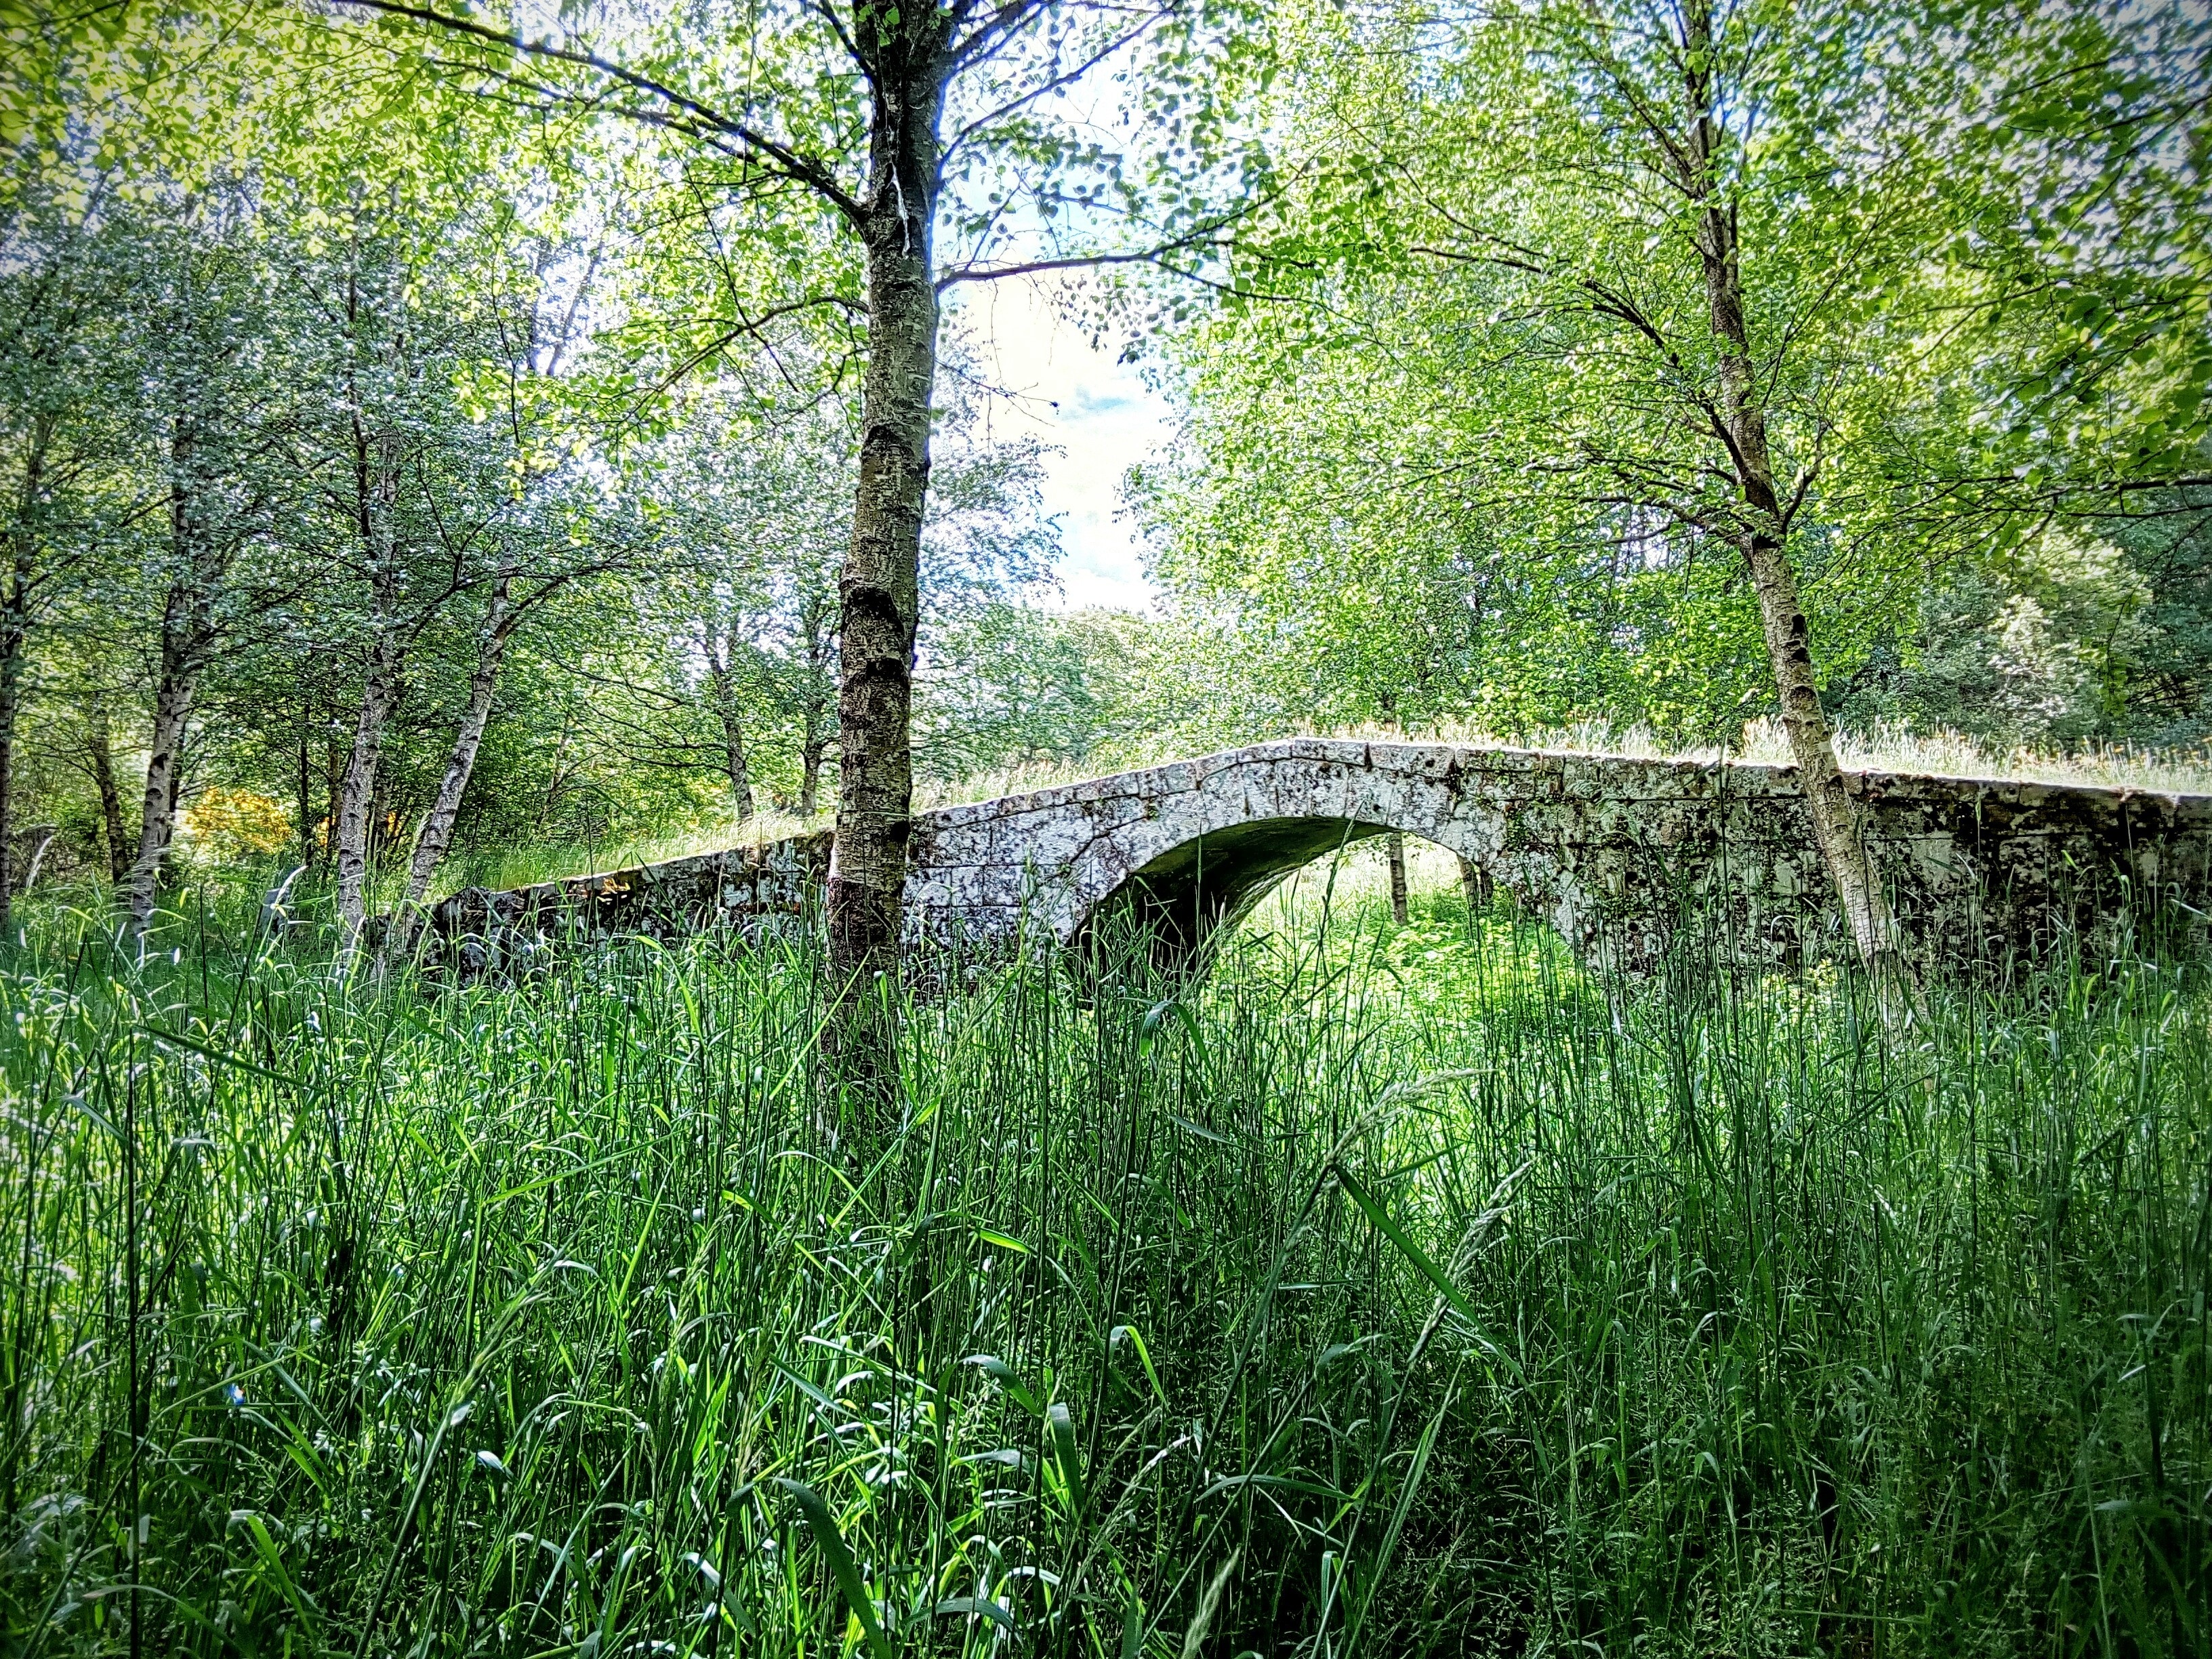
tree, nature, forest, grass, swamp, bridge, meadow, leaf, flower, pond, stream, green, botany, garden, wetland, galicia, woodland, habitat, herbs, ecosystem, ribeira sacra, natural environment, grass family, riparian forest